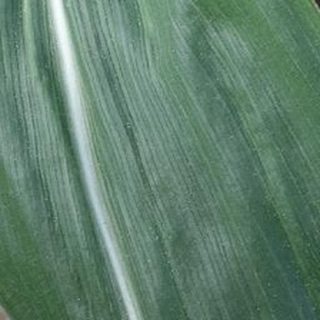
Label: healthy_corn